Tuomas Holopainen

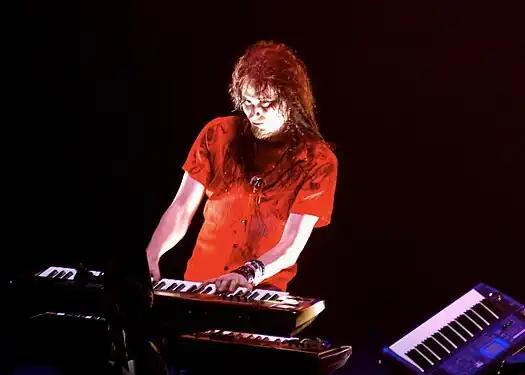
Holopainen performing keyboards during a Nightwish concert

In Nightwish's fourth studio album "Century Child", released in 2002, Holopainen began collaborating with symphonic orchestras from Finland and the United Kingdom, which was a change in the band's music and Holopainen's style of composition, and also allowed for more freedom with additional instruments. The use of orchestral elements has been present in the studio album releases from Nightwish since.